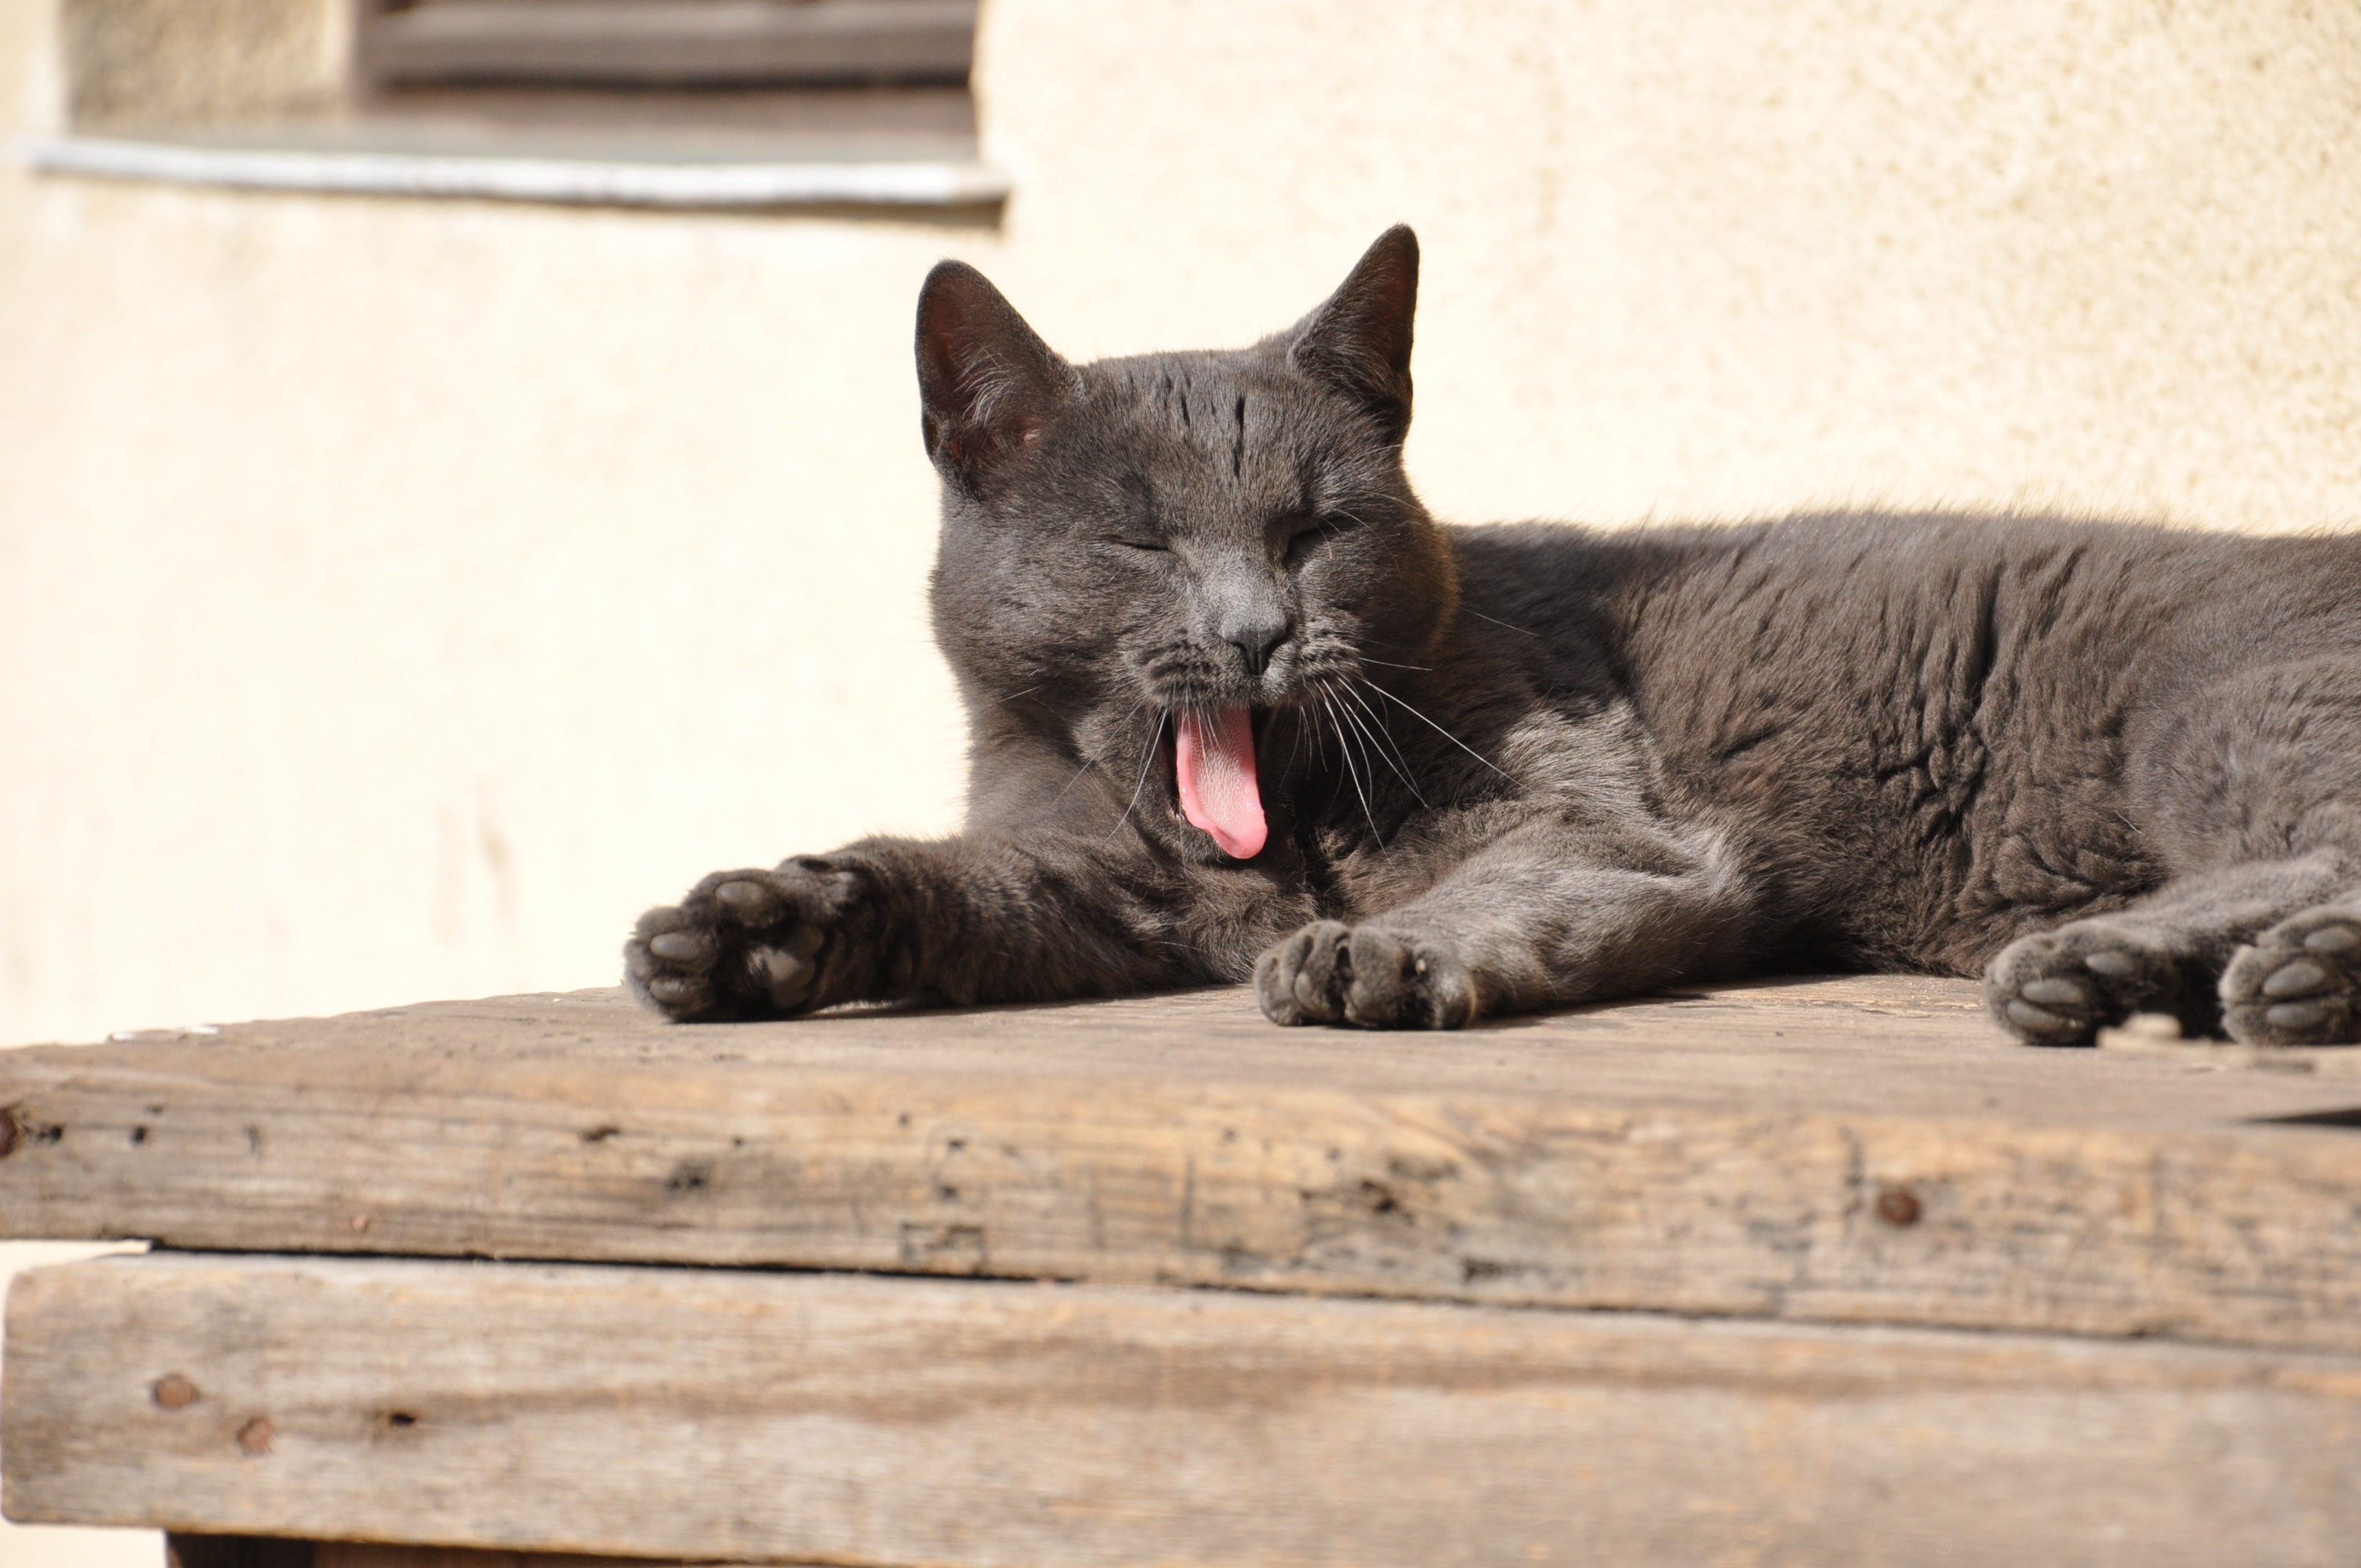
kitten, cat, mammal, whiskers, lazy, sleepy, vertebrate, tabby cat, european shorthair, small to medium sized cats, cat like mammal, domestic short haired cat